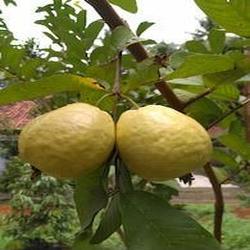
Label: Guava